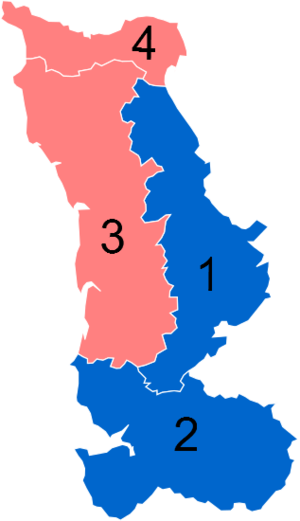
Résultats des élections législatives de la Manche en 2012
Les élections législatives françaises de 2012 se déroulent les 10 et 17 juin 2012. Dans le département de la Manche, quatre députés sont à élire dans le cadre de quatre circonscriptions, soit une de moins que lors des législatures précédentes, en raison du redécoupage électoral.